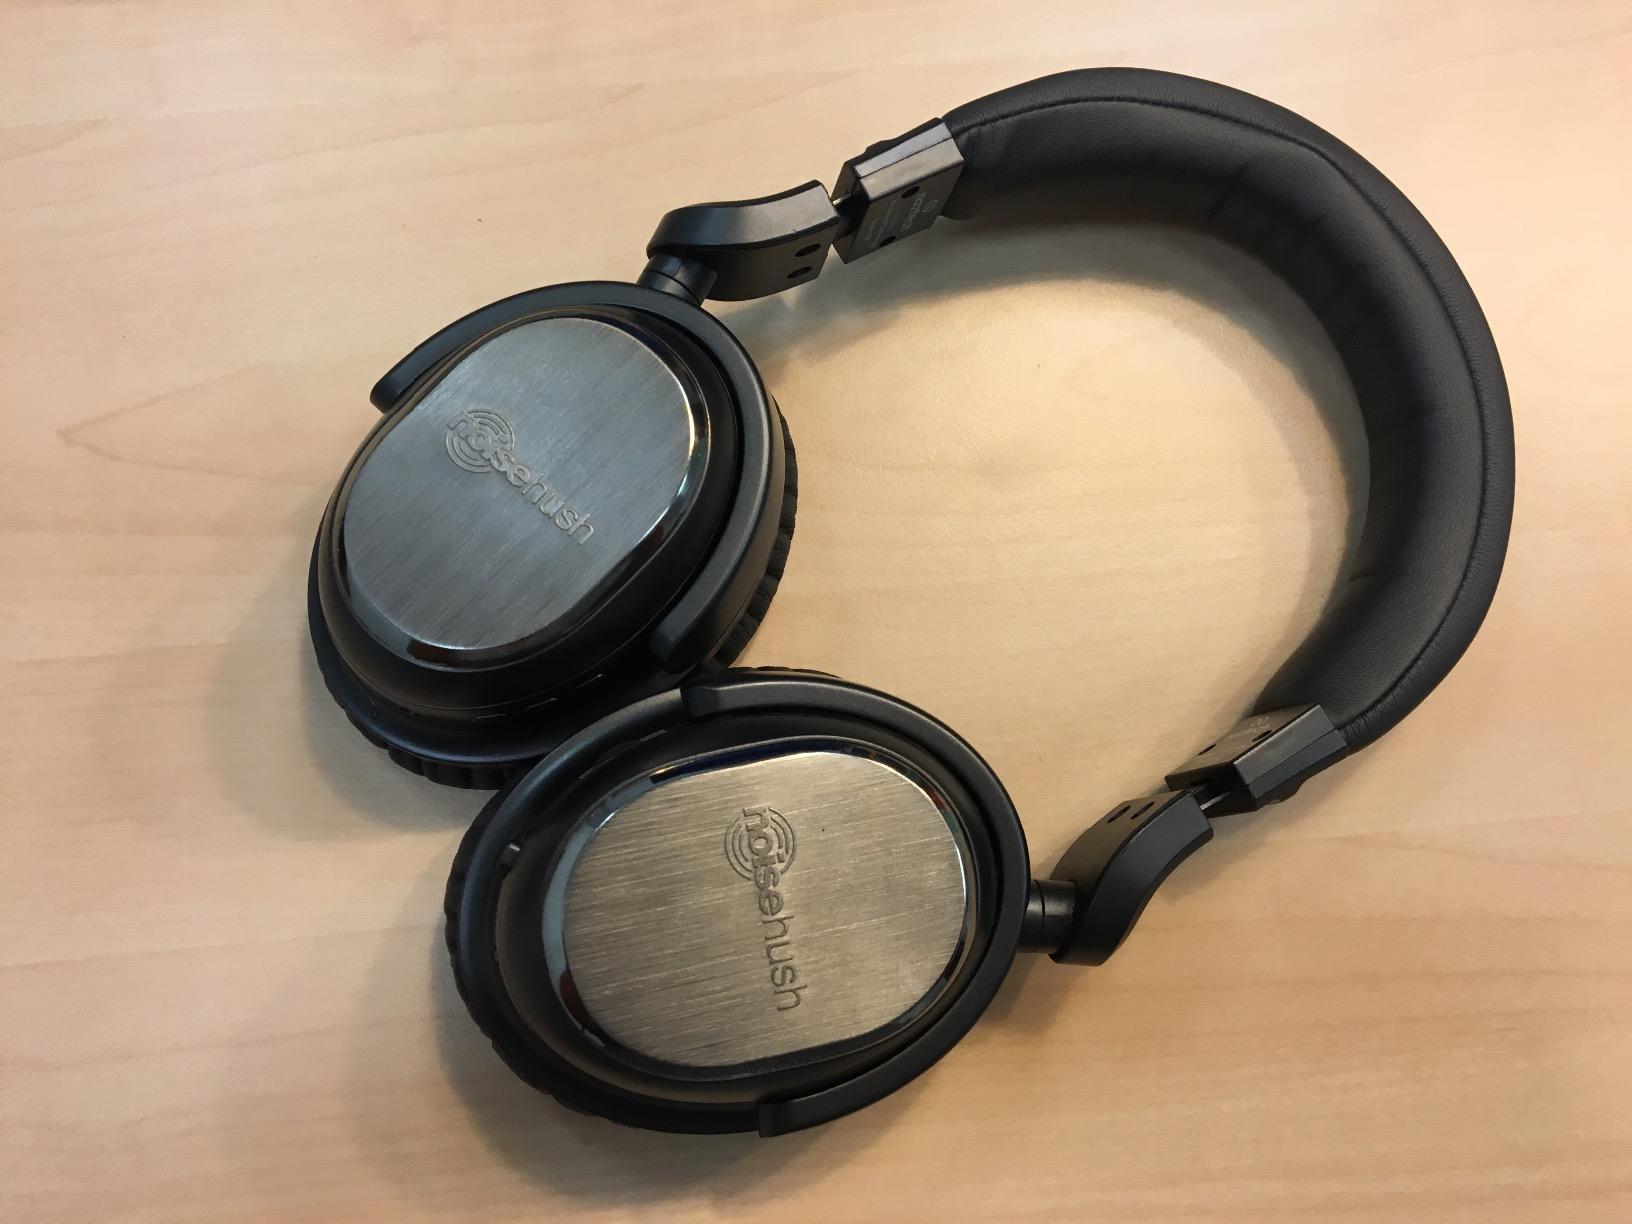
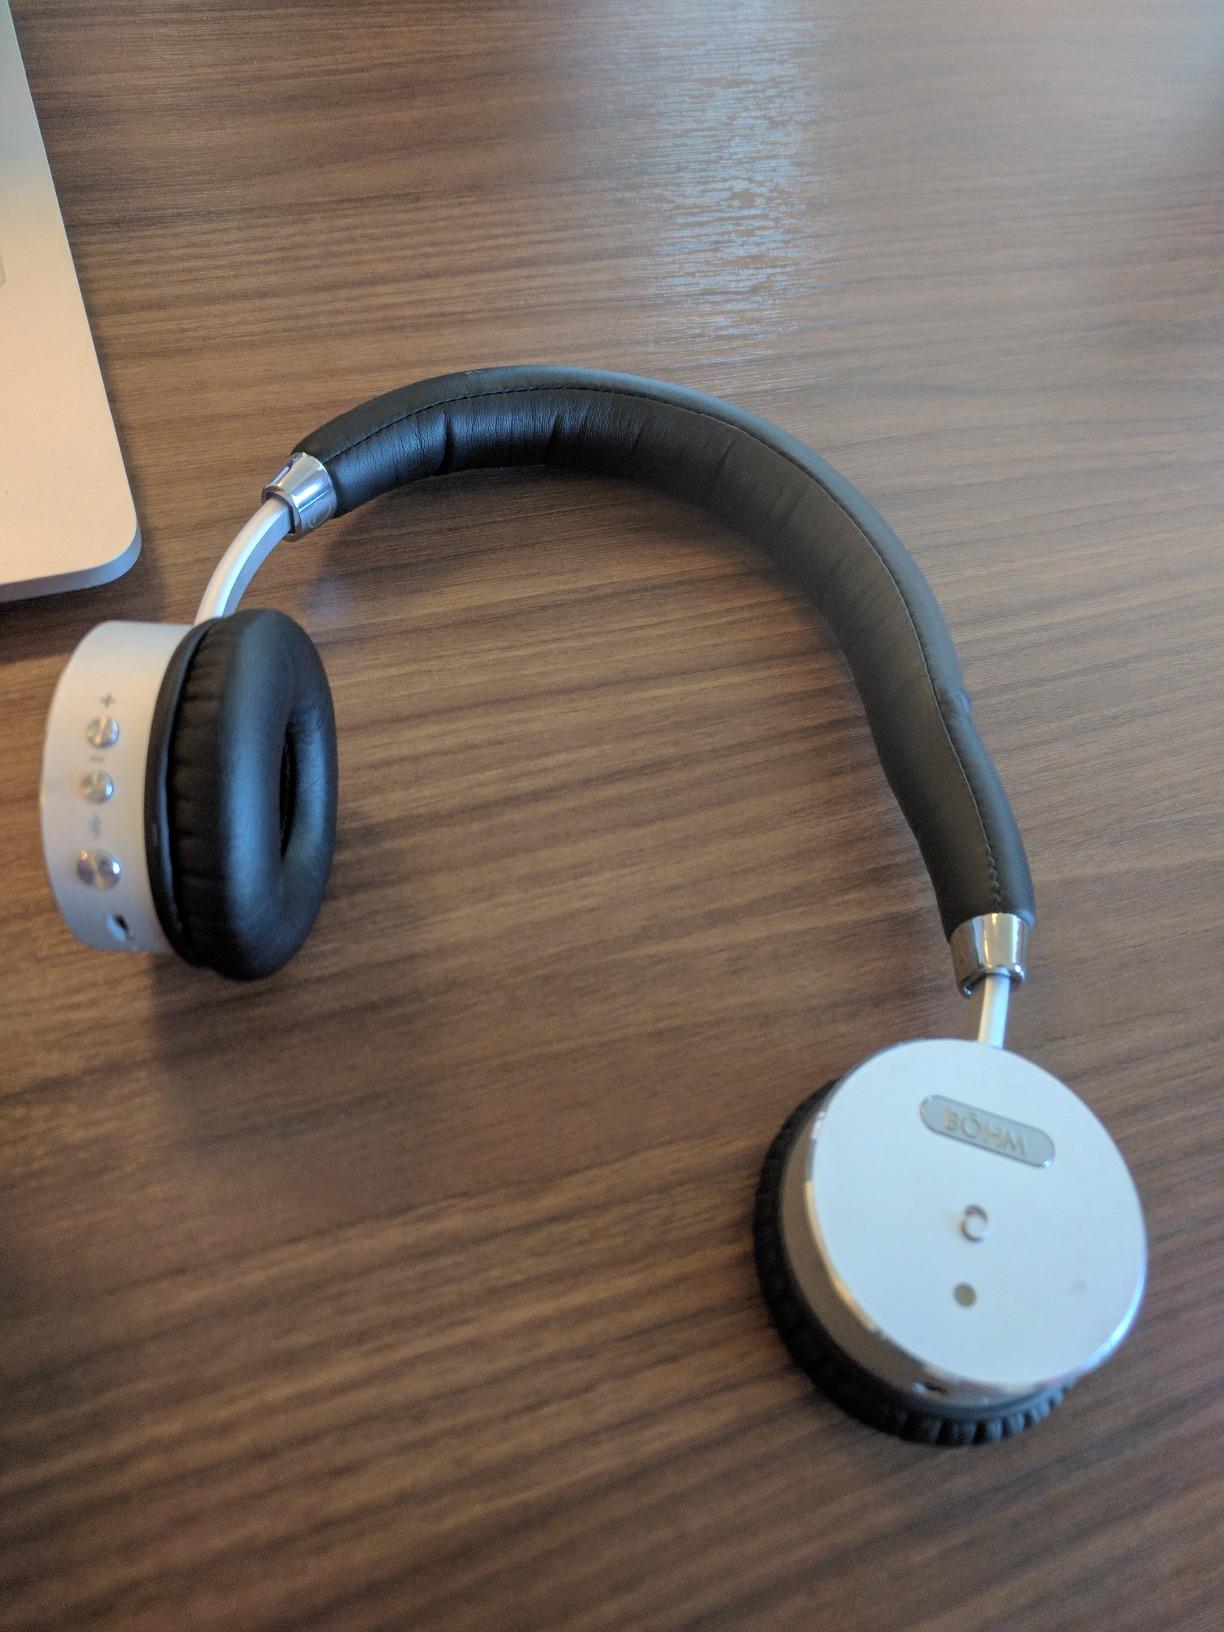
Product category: headphones
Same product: no